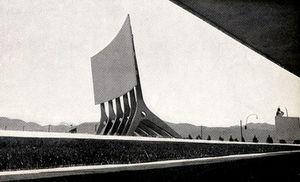
Le ciné-parc, est une forme de cinéma en plein air accessible en automobile. Le lieu, offrant un grand espace de parking destiné aux voitures, est composé d'un grand écran, d'une cabine de projection, parfois d'un espace de vente de boissons et collations. Les spectateurs restent dans leur voiture pour profiter de la projection.
Heydar Gholi Khan Ghiaï de Chamlou, né le 23 octobre 1922 à Téhéran et mort le 6 septembre 1985 à Antibes, est un architecte iranien.